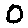
Label: 0